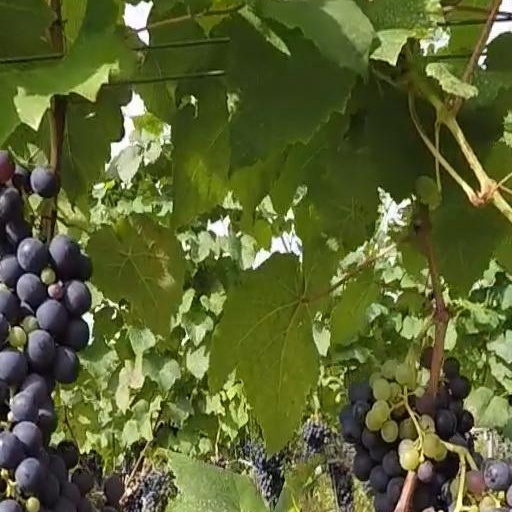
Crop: grape